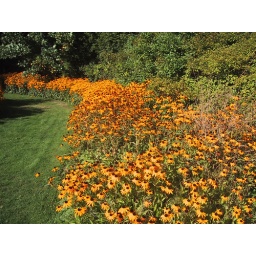
A bed of yellow flowers by the walking trail.